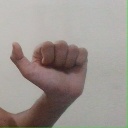
अक्षर: त